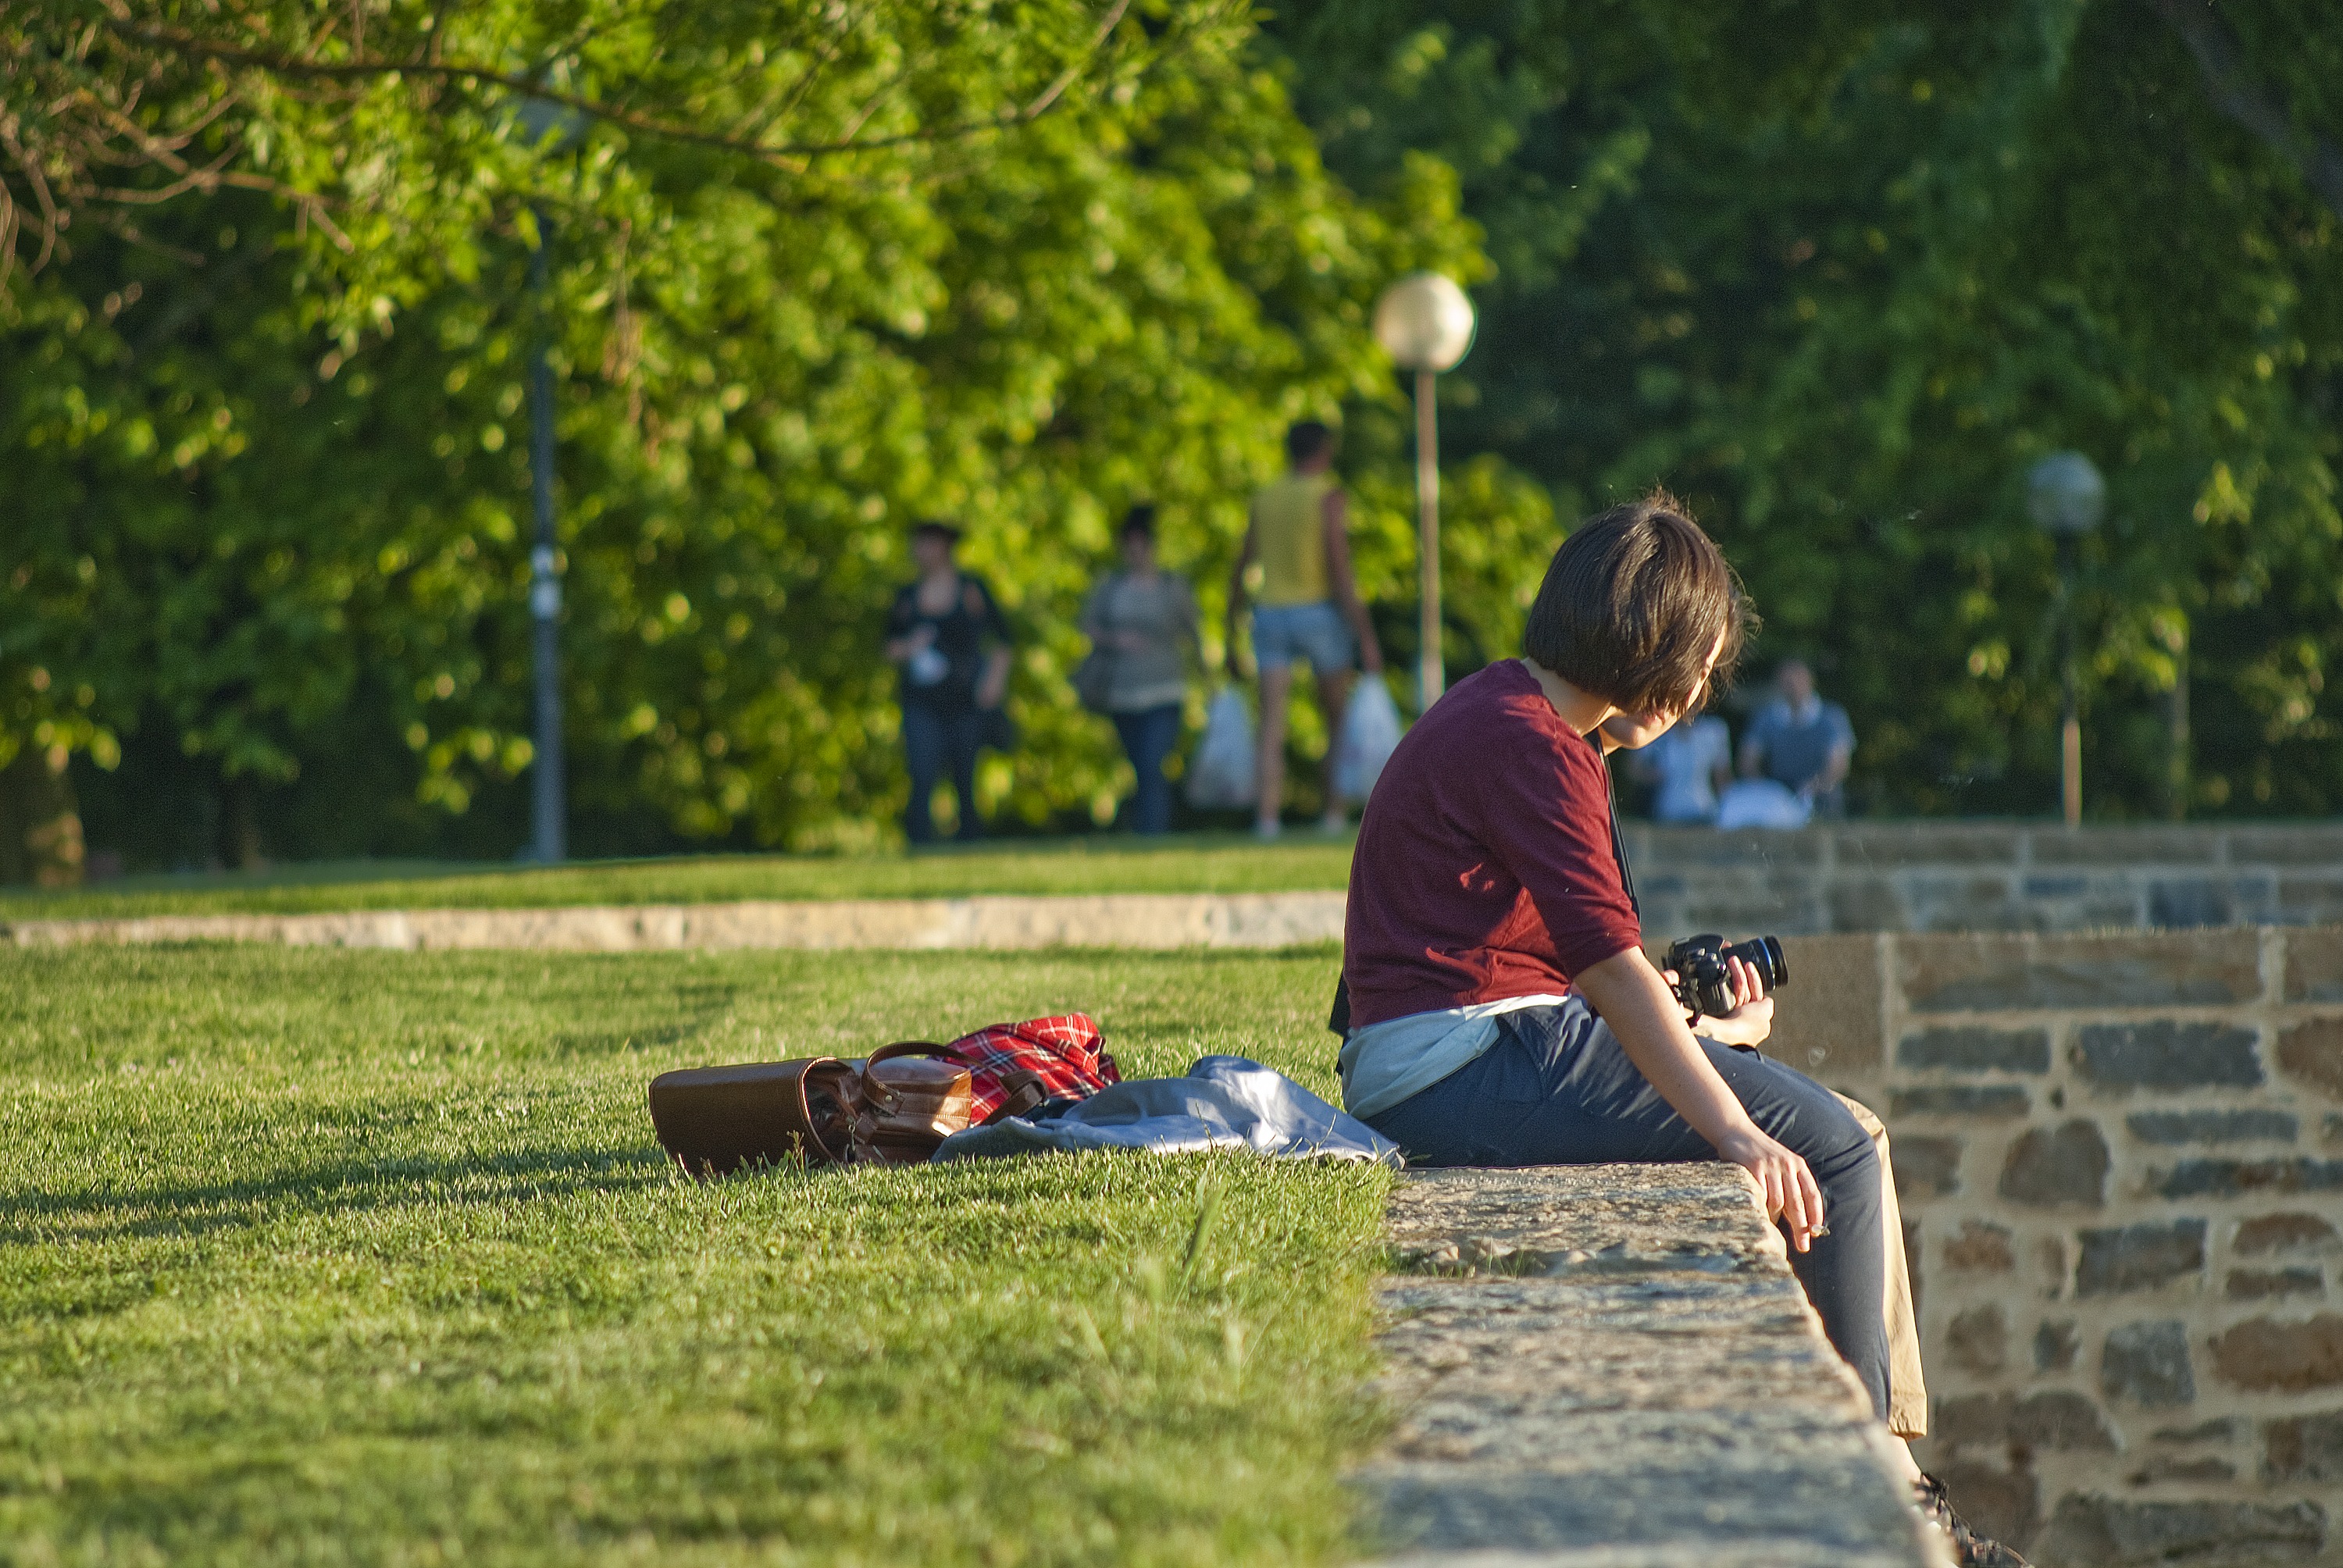
grass, person, girl, woman, lawn, photography, photographer, play, waiting, spring, green, sitting, child, leisure, pictures, photos, images, resting